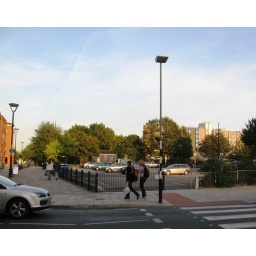
Pay and display car park opposite the hotel. The coach from the airport stops beside this car park.